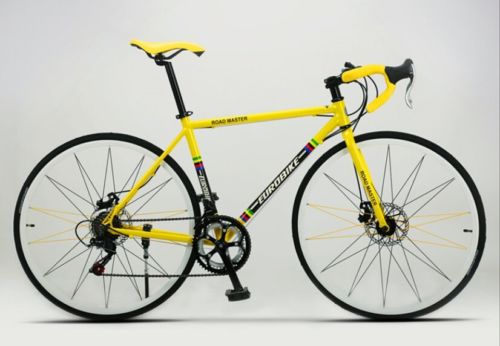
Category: bicycle